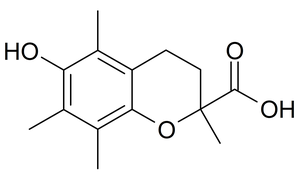
L'acide 3,4-dihydro-6-hydroxy-2,5,7,8-tétraméthyl-2H-1-benzopyran-2-carboxylique, ou Trolox, est un analogue hydrophile de la vitamine E. Comme cette dernière, il s'agit d'un antioxydant, qui est utilisé en biologie et en biochimie pour limiter les dommages dus au stress oxydant.